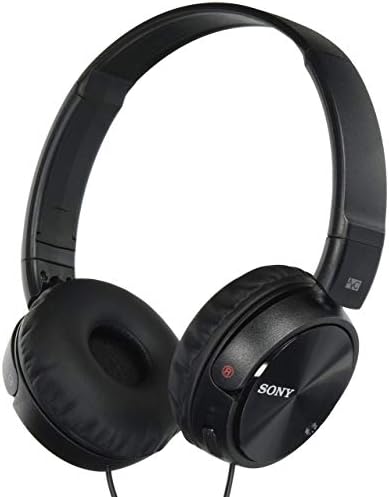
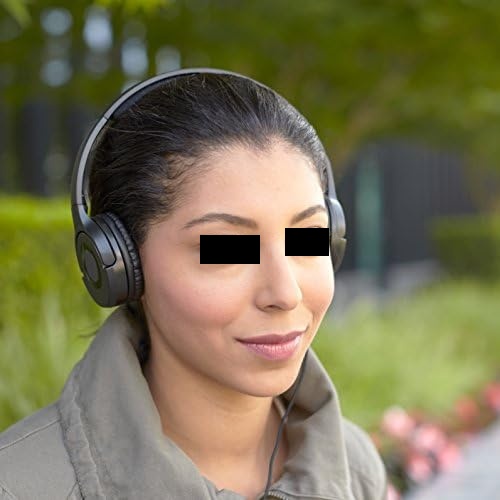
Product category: headphones
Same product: no